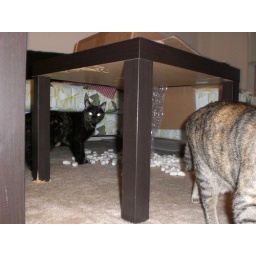
The cats of course tipped over the box that my laptop came in.